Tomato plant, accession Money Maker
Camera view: vertical (180 deg); turntable rotation: 270 degrees
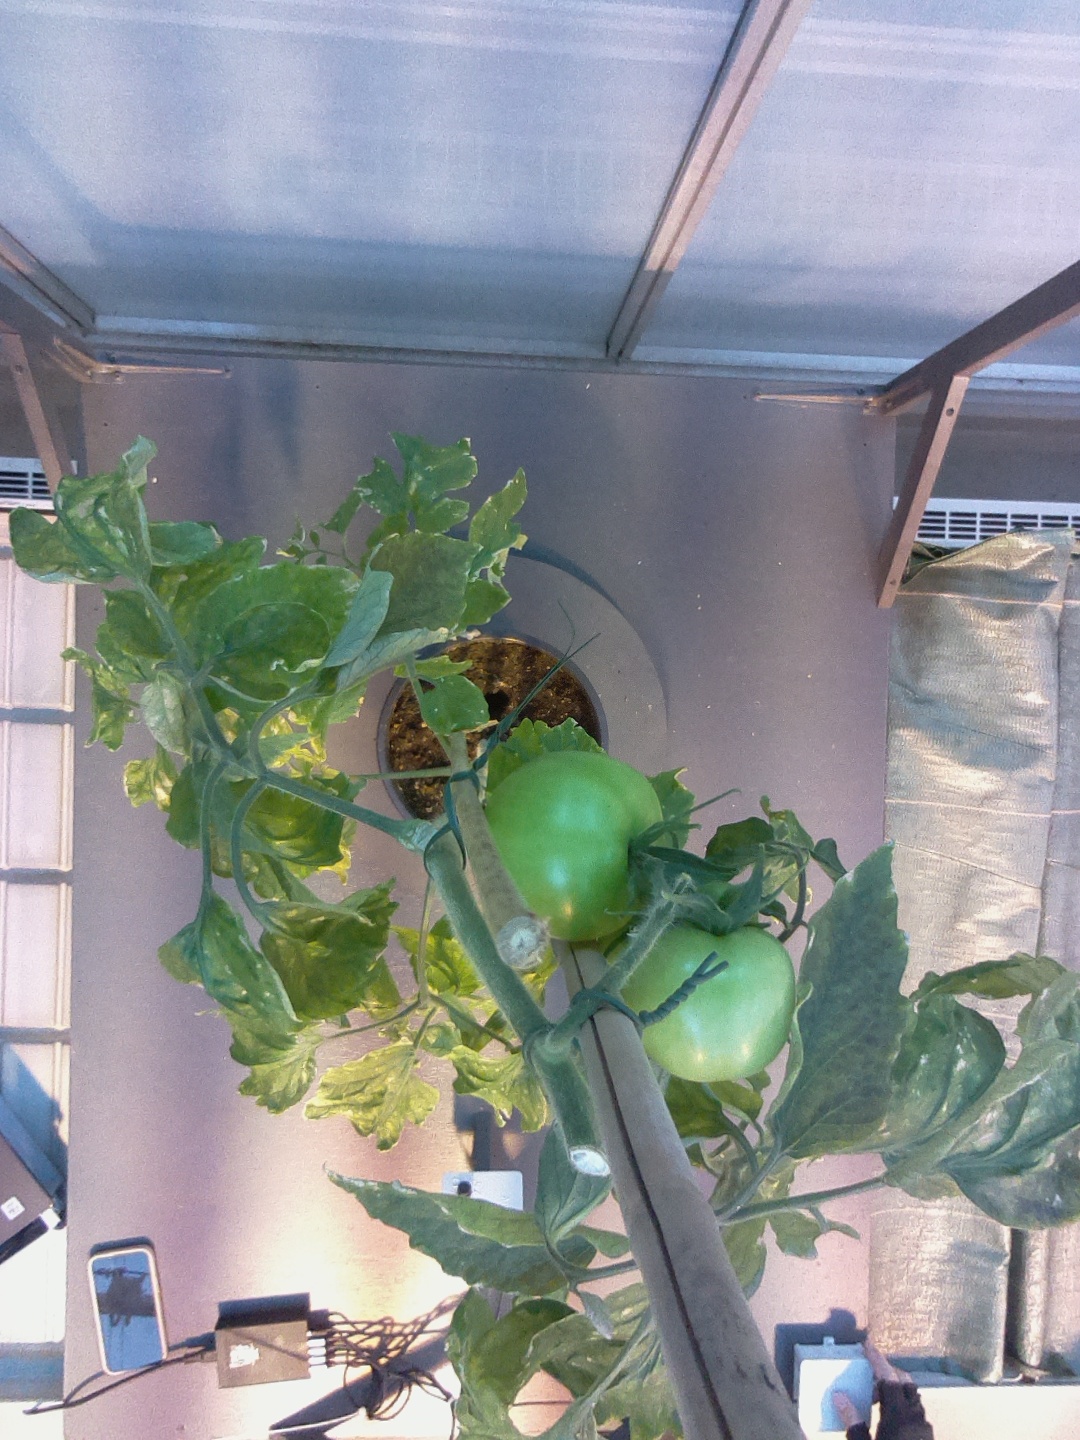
BBCH growth stage 79: 90% -100% of final fruit size